Buick V6 engine

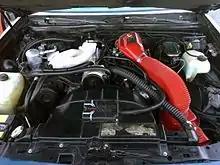
The original, carbureted turbocharged LD5 from a 1978 Regal Sport Coupé

In 1978, GM began to market the 231 as the 3.8 liter as metric engine sizes became common in the United States. The "RPO Code" was LD5, though California-emissions versions were called LC6. Starting in 1979, the engine was used in the front-wheel drive Buick Riviera, though still with a longitudinal mounting. Larger valves and better intake and exhaust boosted the power output for 1979.